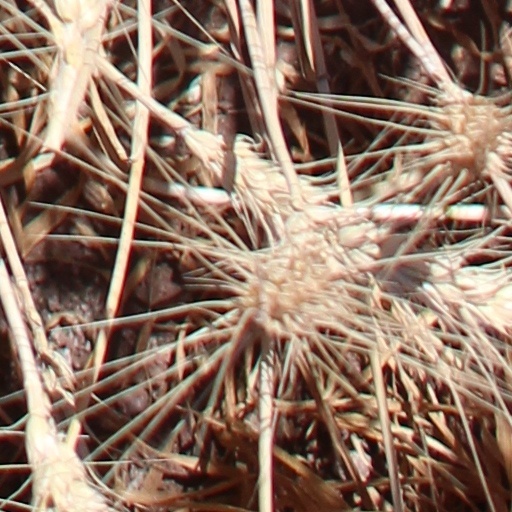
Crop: wheat